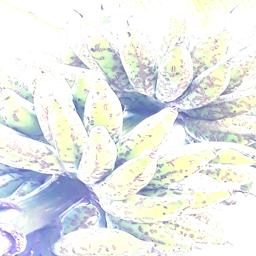
Label: BANANA FRUIT- SCARRING BEETLE